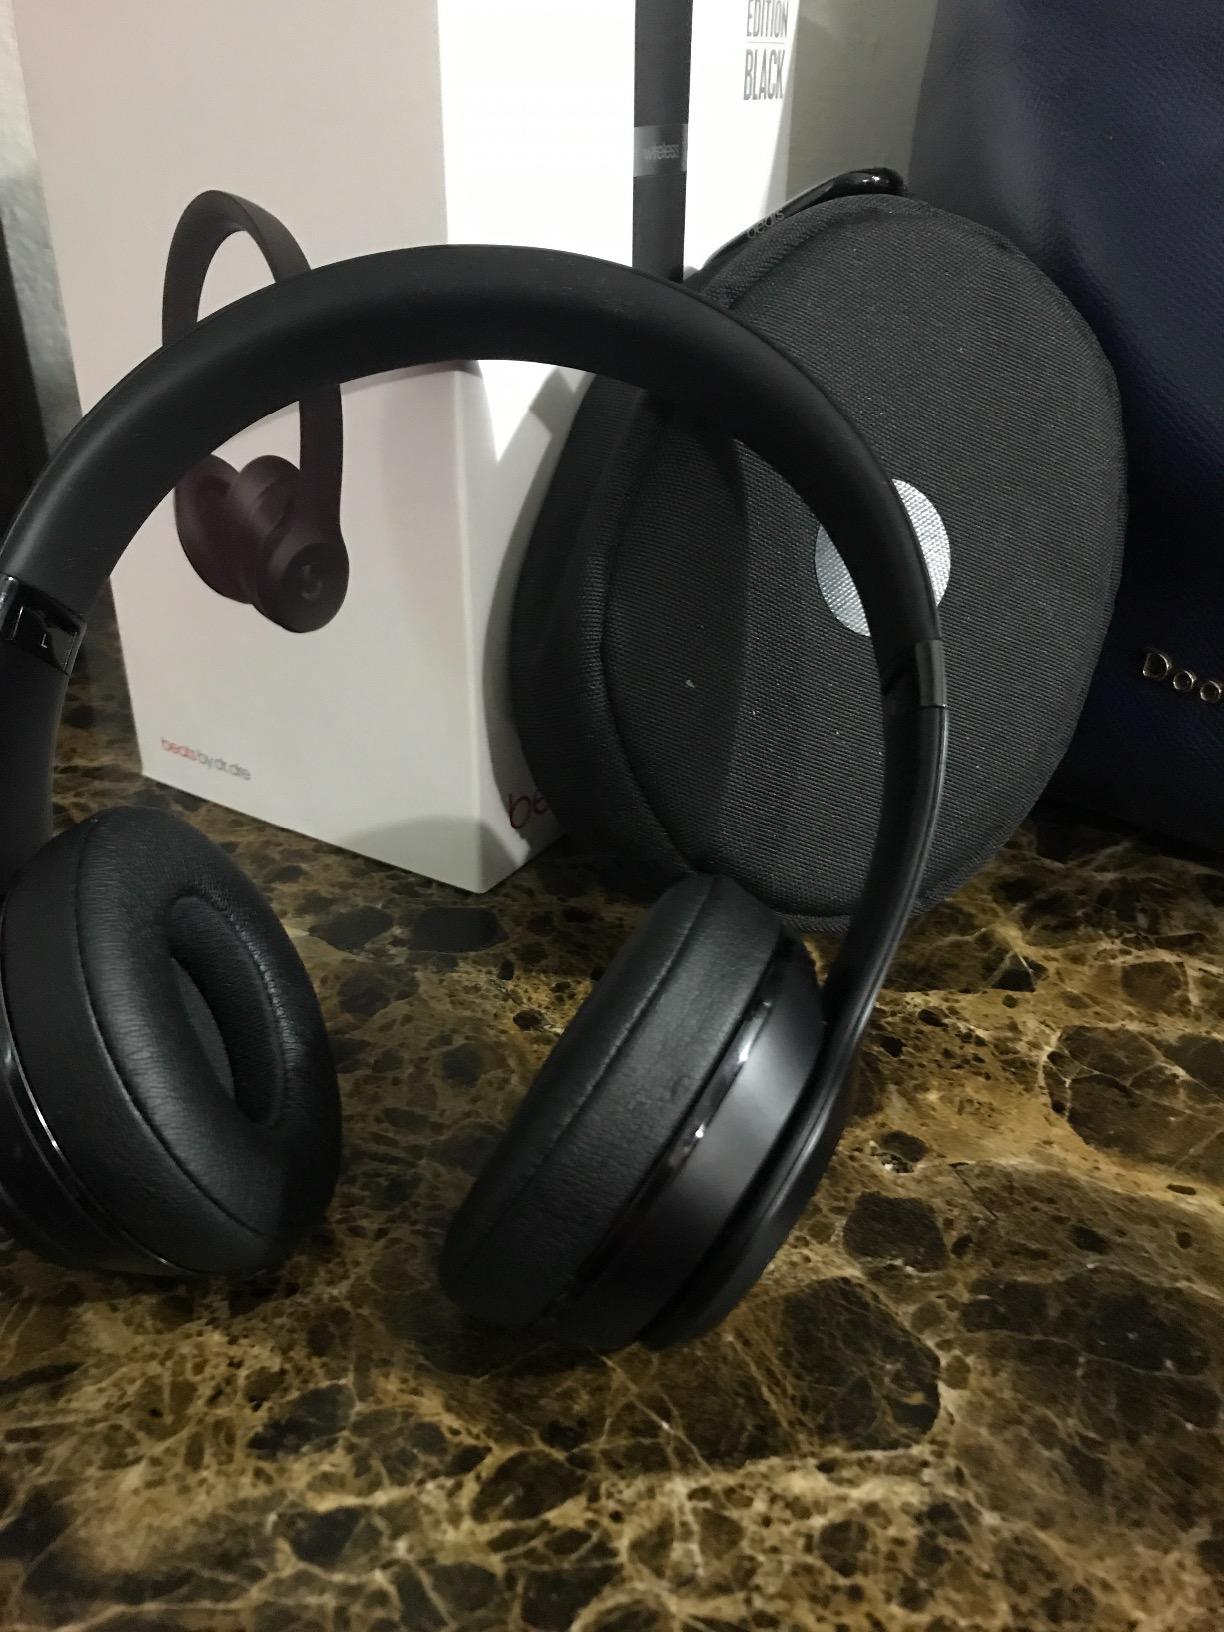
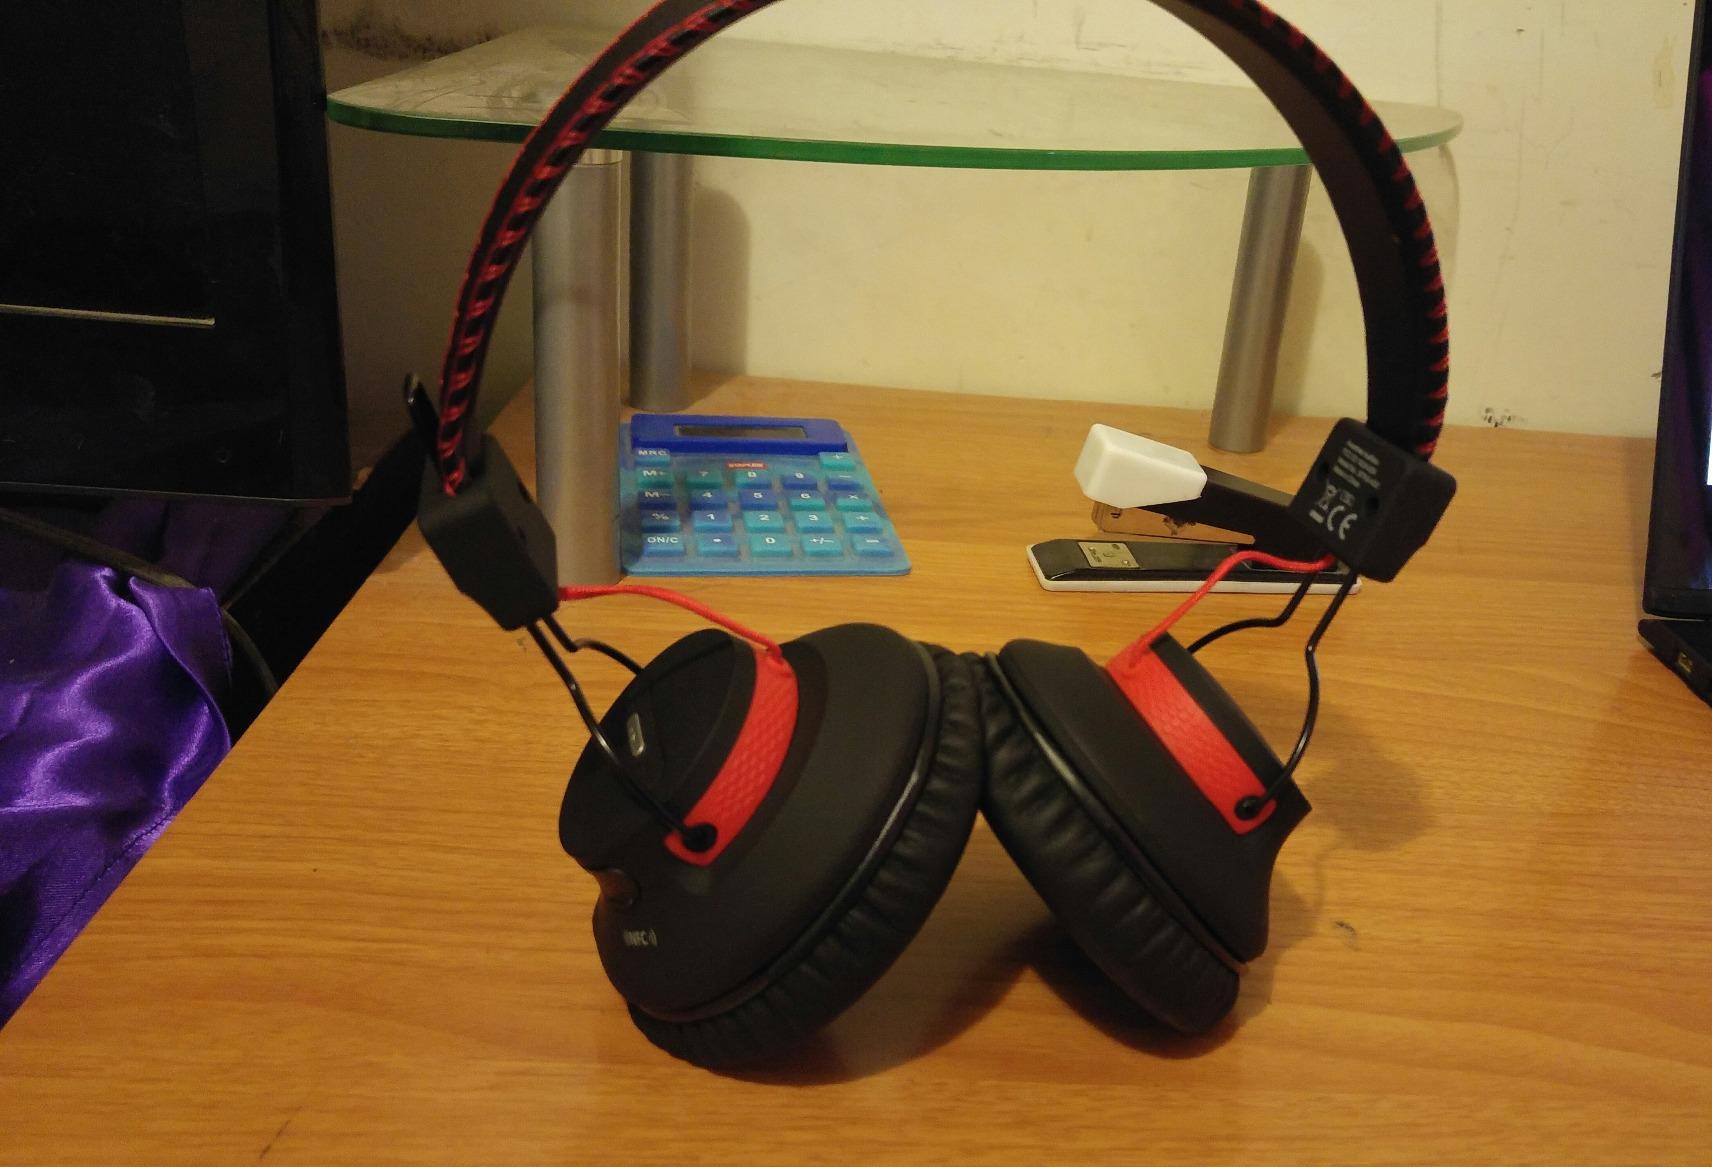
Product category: headphones
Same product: no